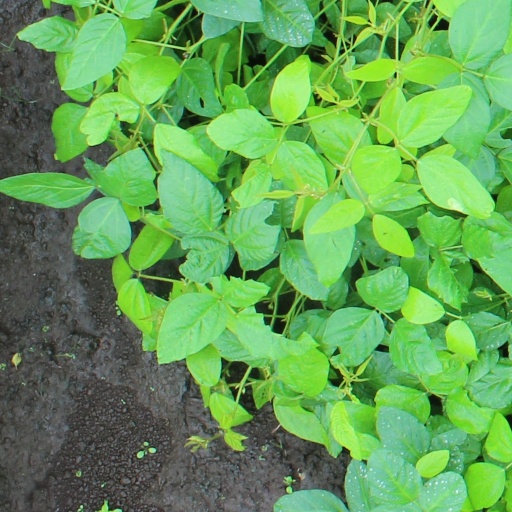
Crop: soybean